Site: brandenburg
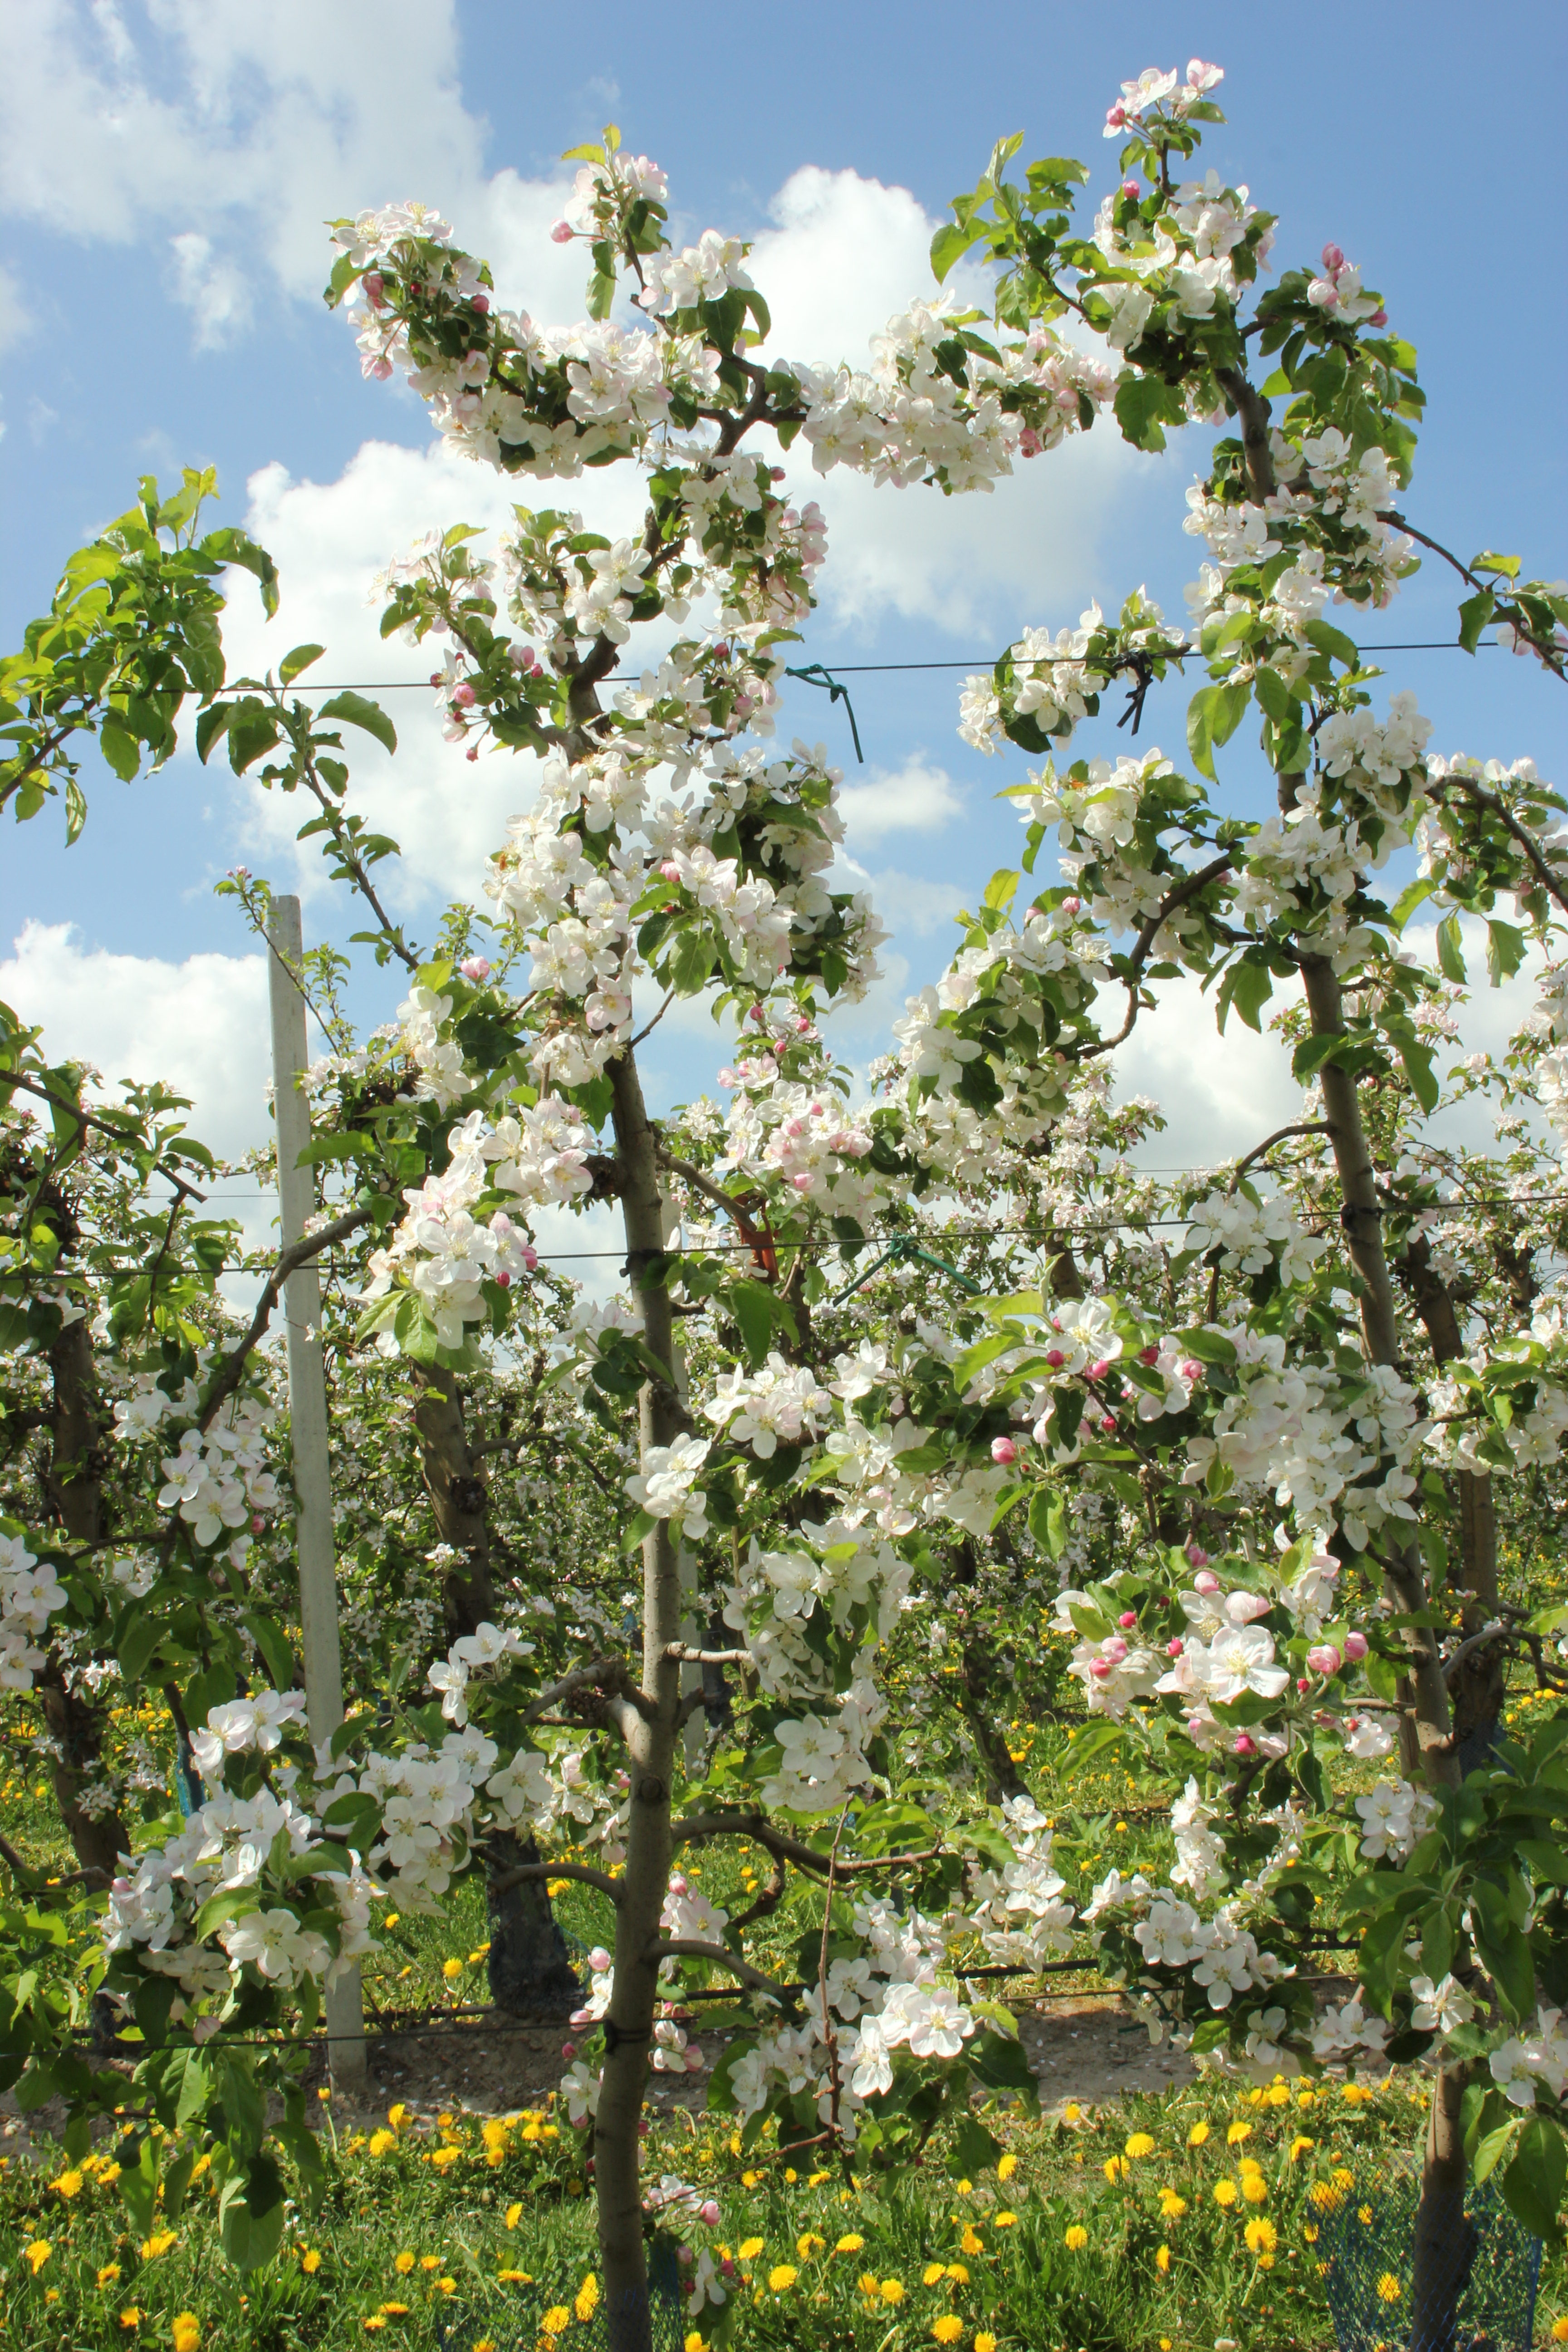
Growth stage (BBCH 65): Flowering